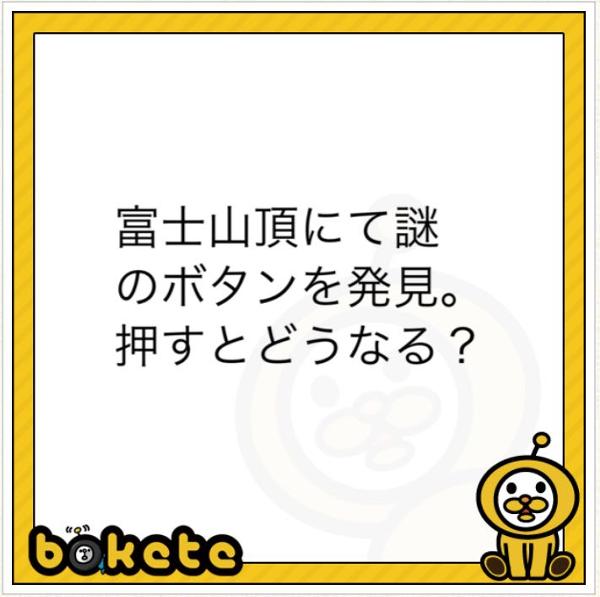
回答: 床が開いて強制下山